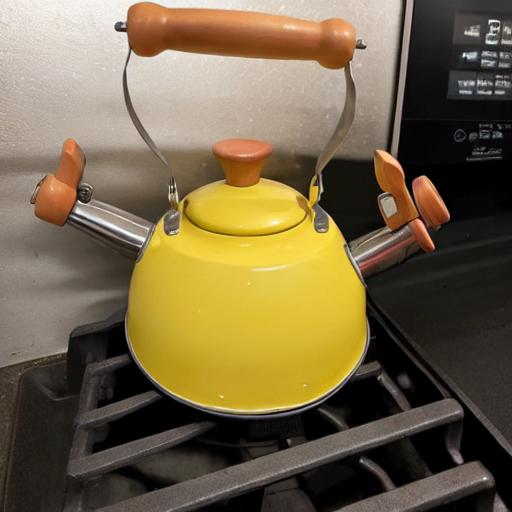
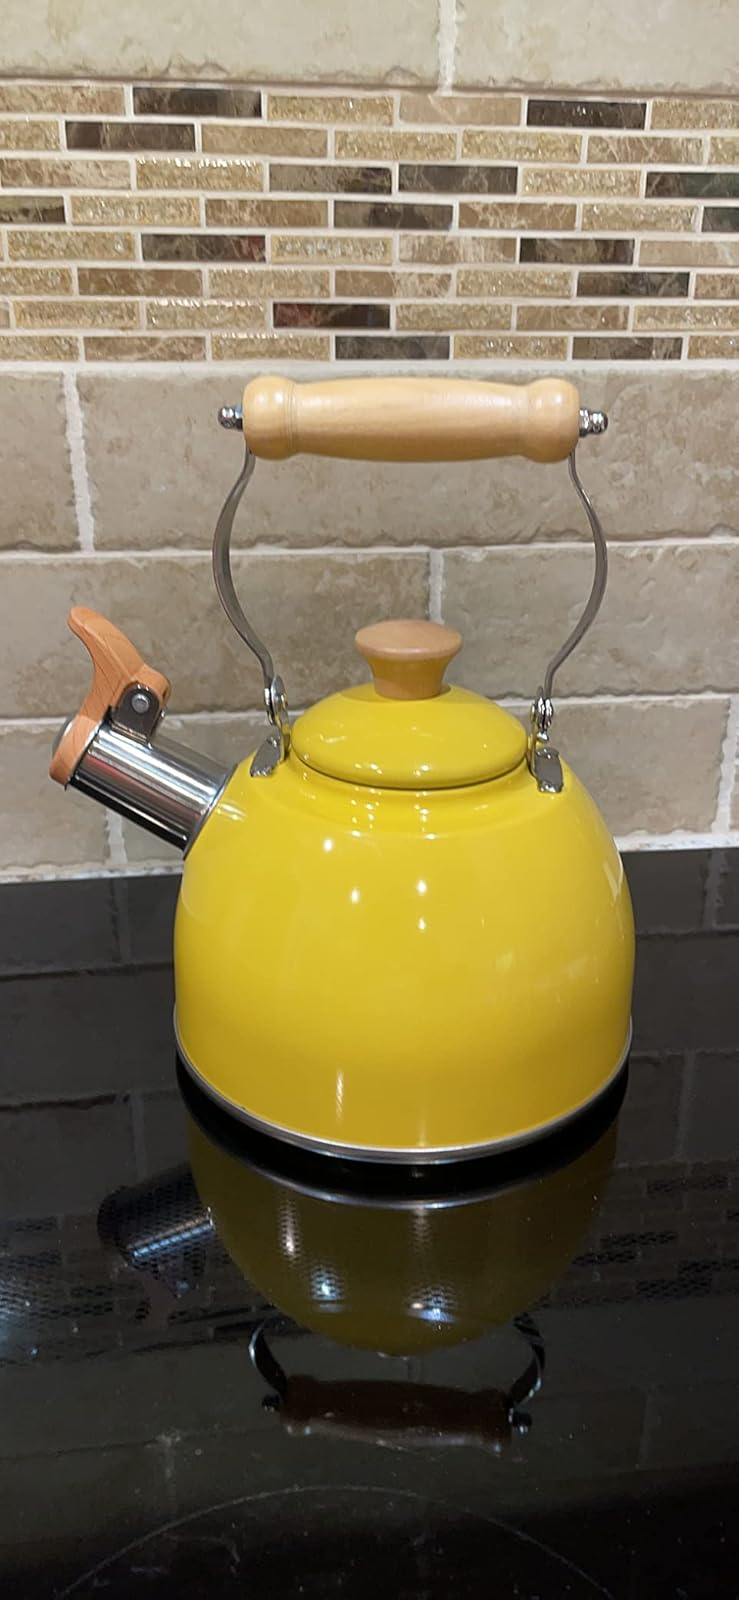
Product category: items_kettle
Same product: no